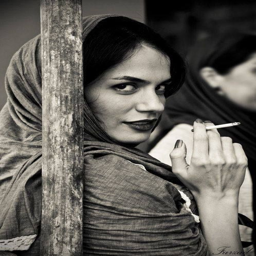
women give renaissance artwork a run for her money !